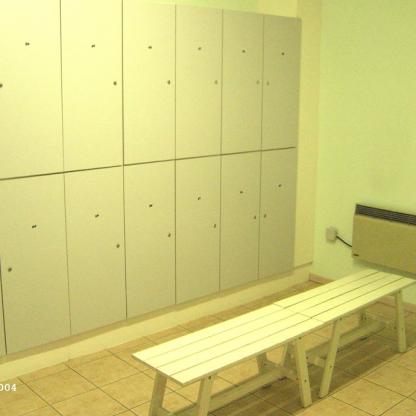
Scene: Indoor